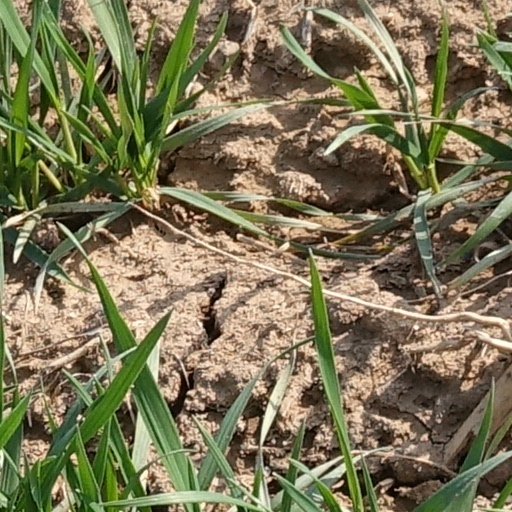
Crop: wheat